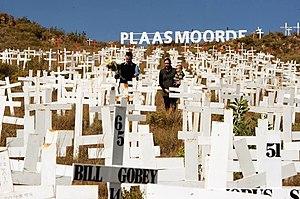
Les attaques contre des fermes en Afrique du Sud sont des crimes violents, notamment des meurtres, des voies de fait, des viols et des vols qui se déroulent dans des fermes d’Afrique du Sud et ciblent leurs propriétaires, généralement des Blancs, mais aussi des ouvriers agricoles, généralement noirs. Le terme n’a pas de définition légale formelle, mais de telles attaques ont fait l’objet de discussions dans les médias, dans la sphère politique et à l’étranger. Les données sont insuffisantes pour permettre une estimation fiable du taux de meurtre des fermiers sud-africains. Les données du gouvernement sud-africain indiquent entre 58 et 74 meurtres par an dans des exploitations agricoles pour la période 2015-2017 sur un dénombrement annuel d'environ 20 000 meurtres en Afrique du Sud. Ces chiffres sont globalement conformes aux chiffres recueillis par l'Union agricole du Transvaal. Compte tenu des difficultés à définir et comptabiliser le nombre total de fermiers sud-africains par rapport au nombre de meurtres touchant cette communauté, il n’est pas clair s'ils risquent davantage d’être assassinés que les autres Sud-Africains.